Animal Crossing: Happy Home Designer

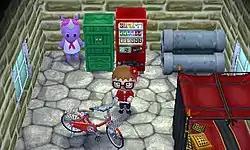
A screenshot of the player working on one of the villager's houses

"Animal Crossing: Happy Home Designer" downplays the wider community simulation mechanics of the main "Animal Crossing" series in favor of focusing on house designing; players work as an employee of Nook's Homes, designing homes for other animal villagers based around their suggestions. As players progress, they will unlock additional furniture elements they can incorporate into their designs. Players can also visit the homes they have created.